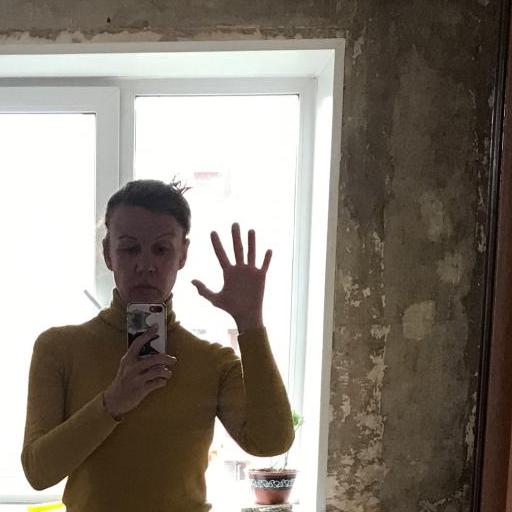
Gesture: palm